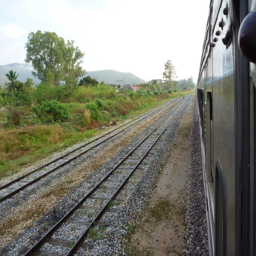
take the train ride all the way !